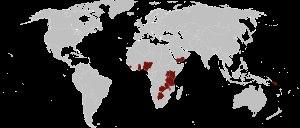
Une British protected person est une personne détentrice d'une forme de nationalité britannique liée aux protectorats, aux États sous mandat de la Société des Nations ou sous mandat des Nations Unies dont le contrôle était confié au gouvernement britannique. Les personnes bénéficiant de ce statut ne sont pas citoyens britanniques non plus que citoyens du Commonwealth ; elles sont soumises aux contrôles d'immigration à l'entrée dans le Royaume-Uni et n'ont pas de droits de résidence automatique au Royaume-Uni ou dans les pays du Commonwealth.